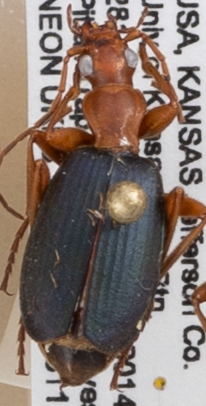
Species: Brachinus alternans
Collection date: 2021-08-11
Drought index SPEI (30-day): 0.45
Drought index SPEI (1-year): -0.286
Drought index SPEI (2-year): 0.86